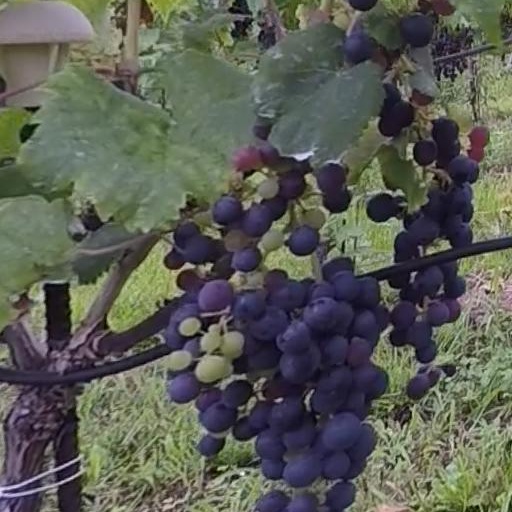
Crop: grape